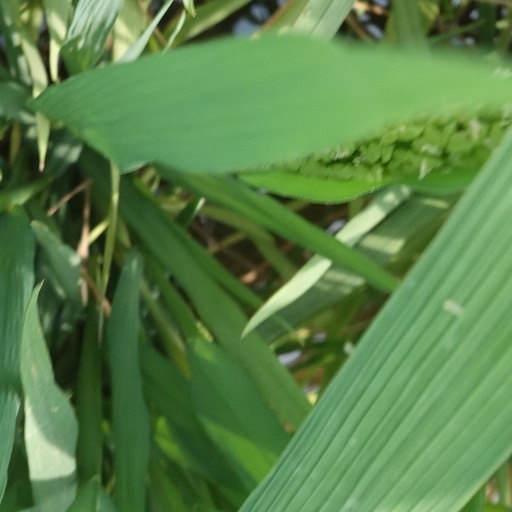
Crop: rice